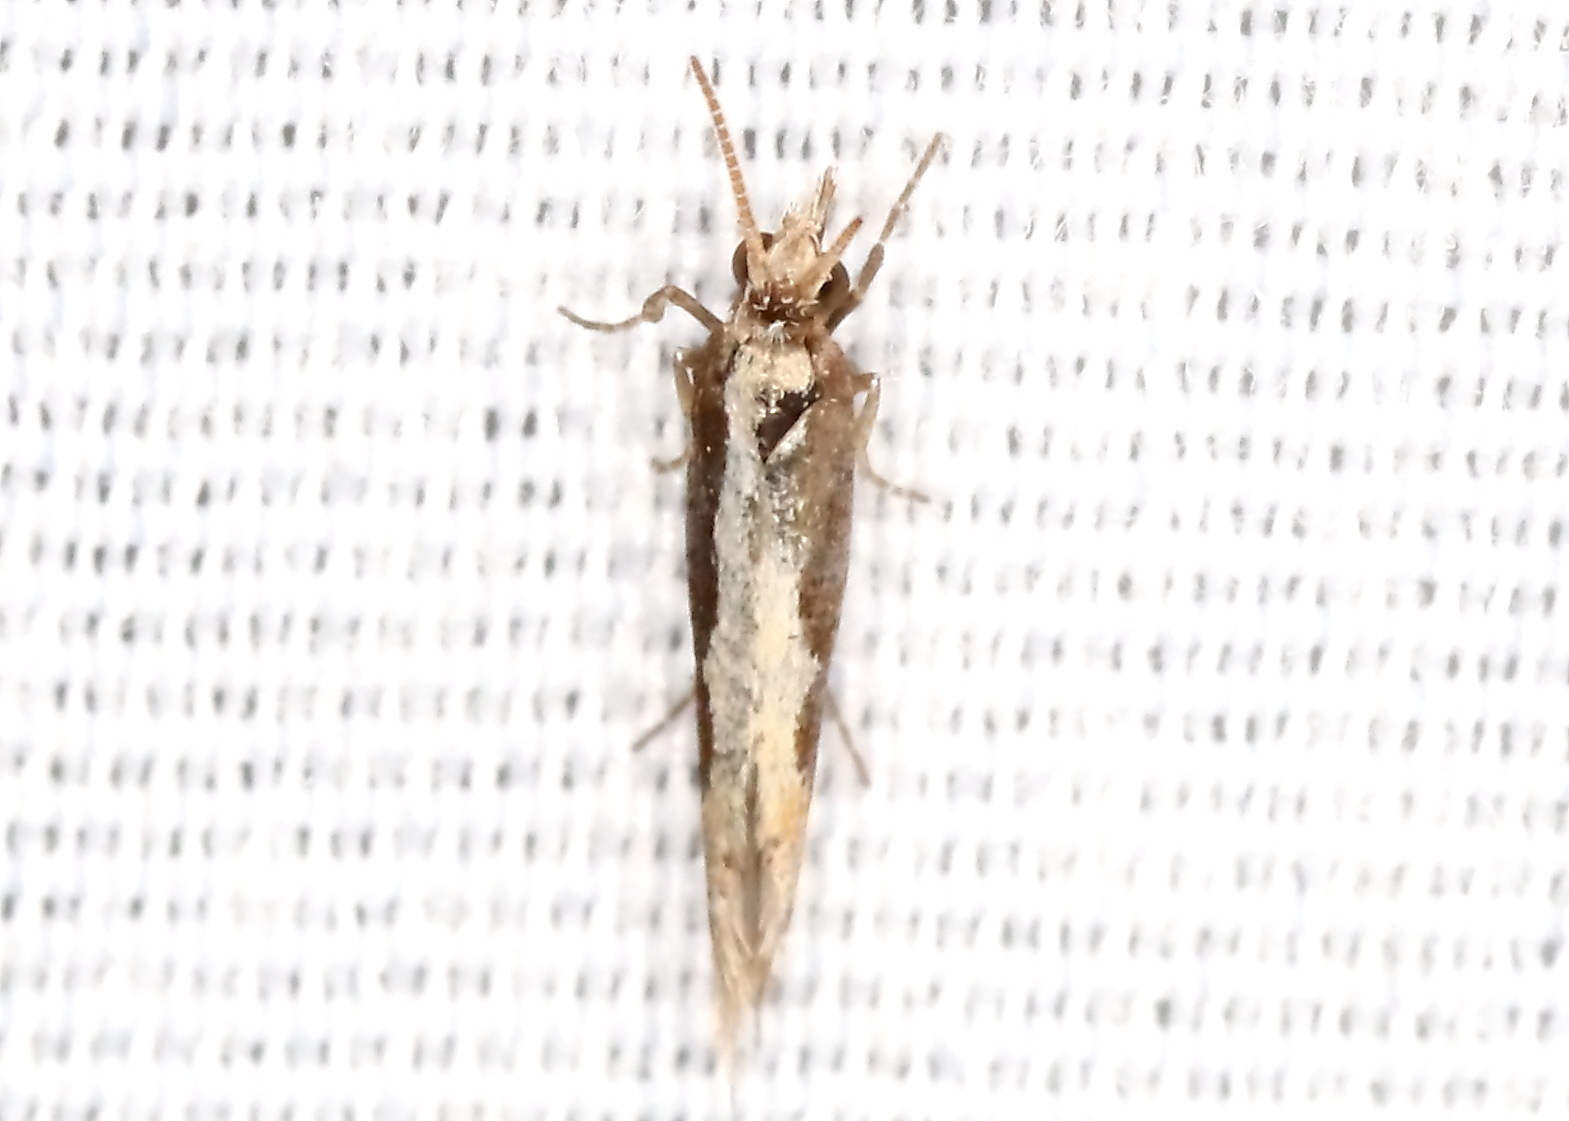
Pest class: diamondback_moth